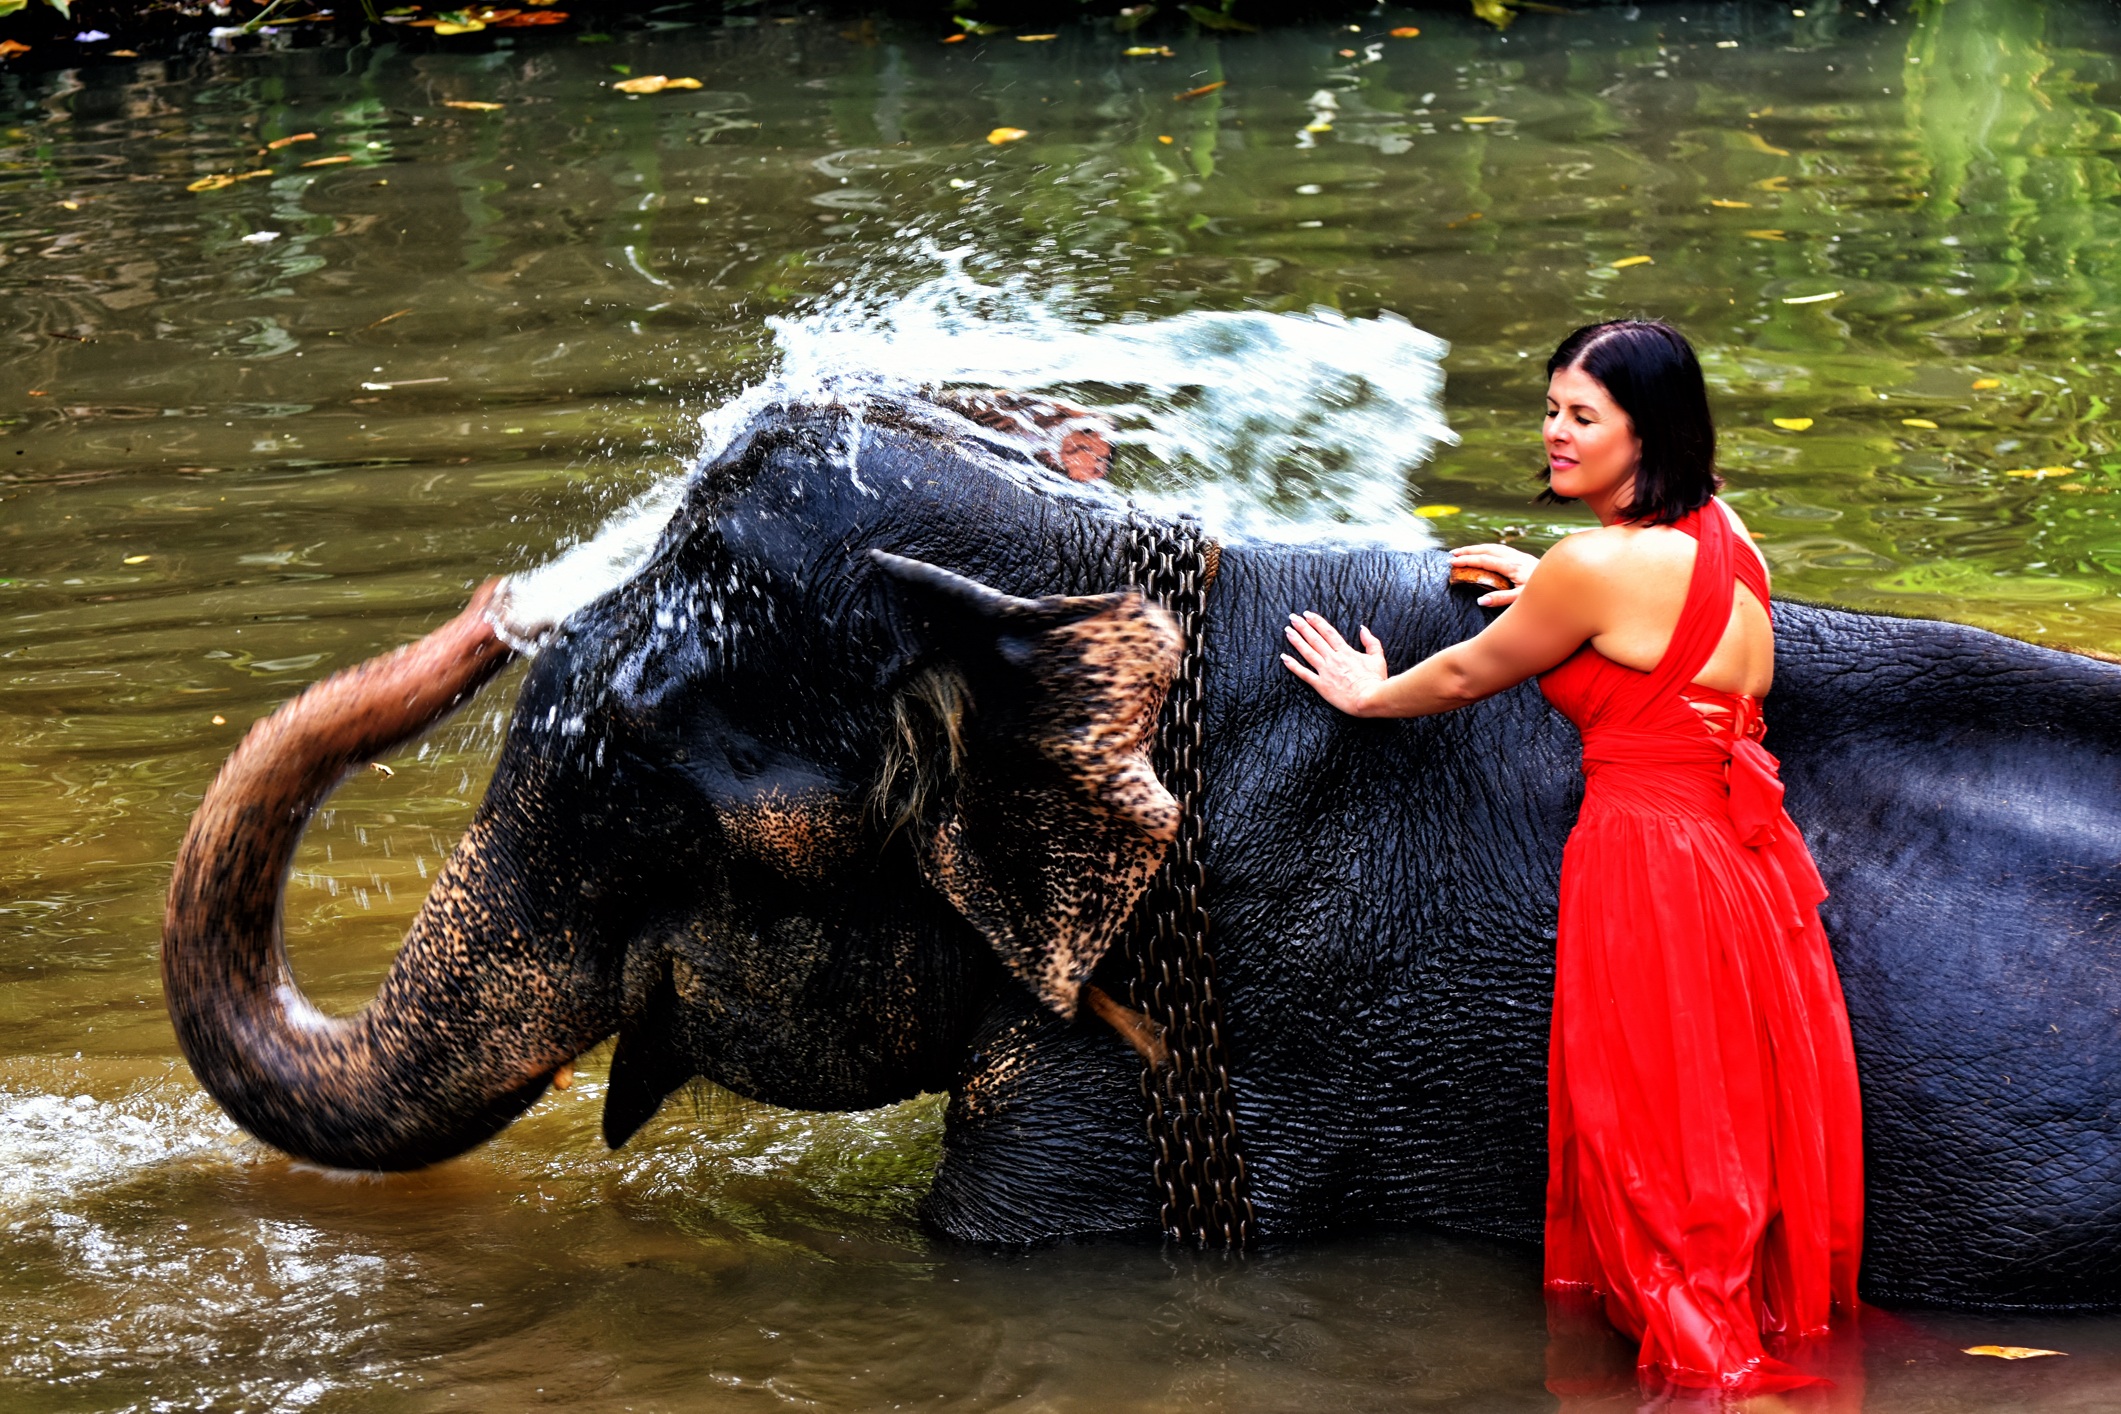
woman, wildlife, elephant, squirt, elephants and mammoths